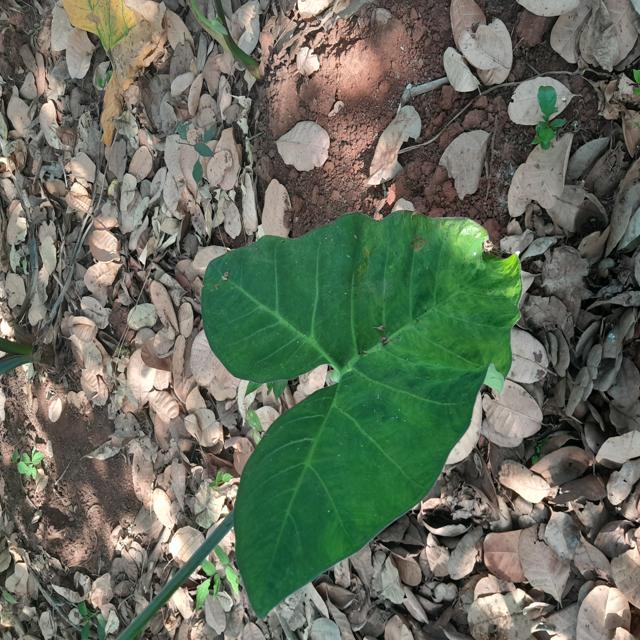
Label: Healthy